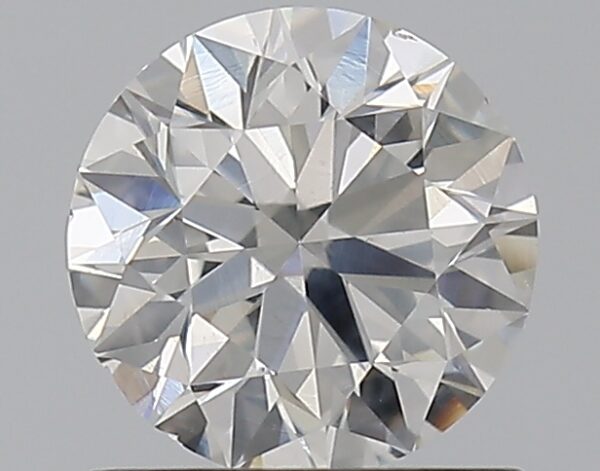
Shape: round
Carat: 0.8
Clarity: SI1
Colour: F
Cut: EX
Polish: EX
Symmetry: EX
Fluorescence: N
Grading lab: GIA
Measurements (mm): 5.88 x 5.92 x 3.7